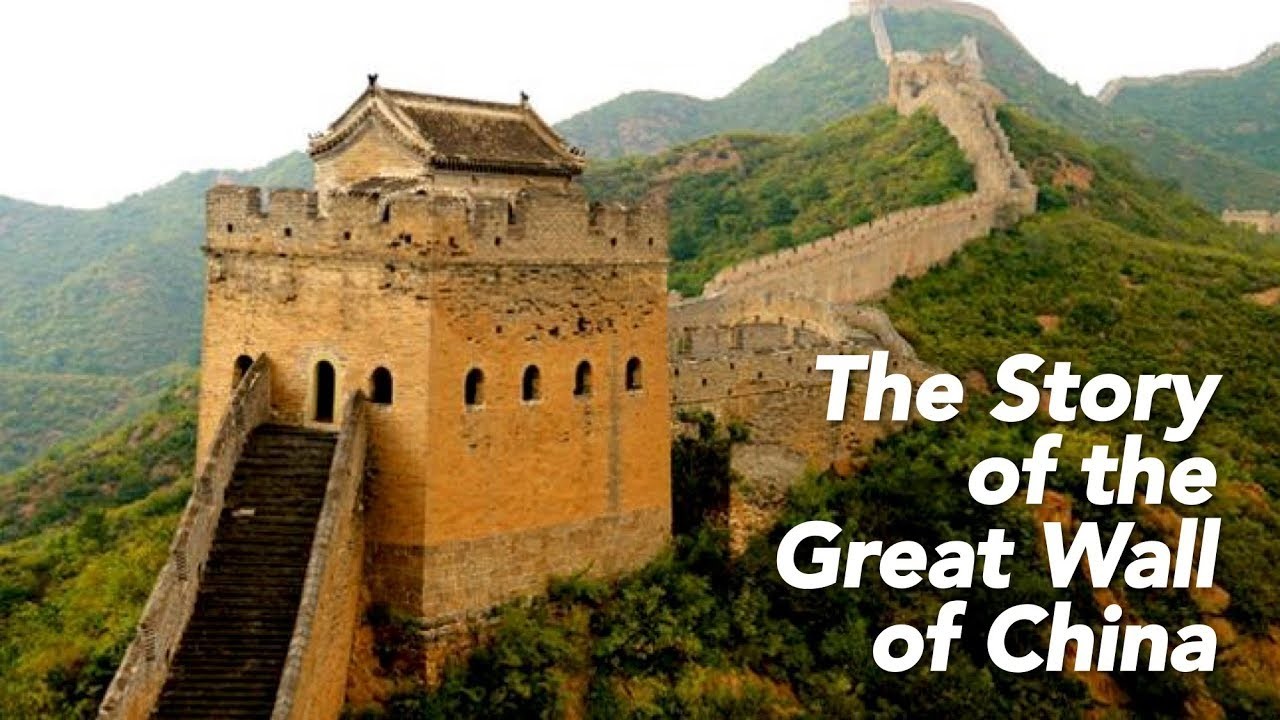
Landmark: Great Wall of China